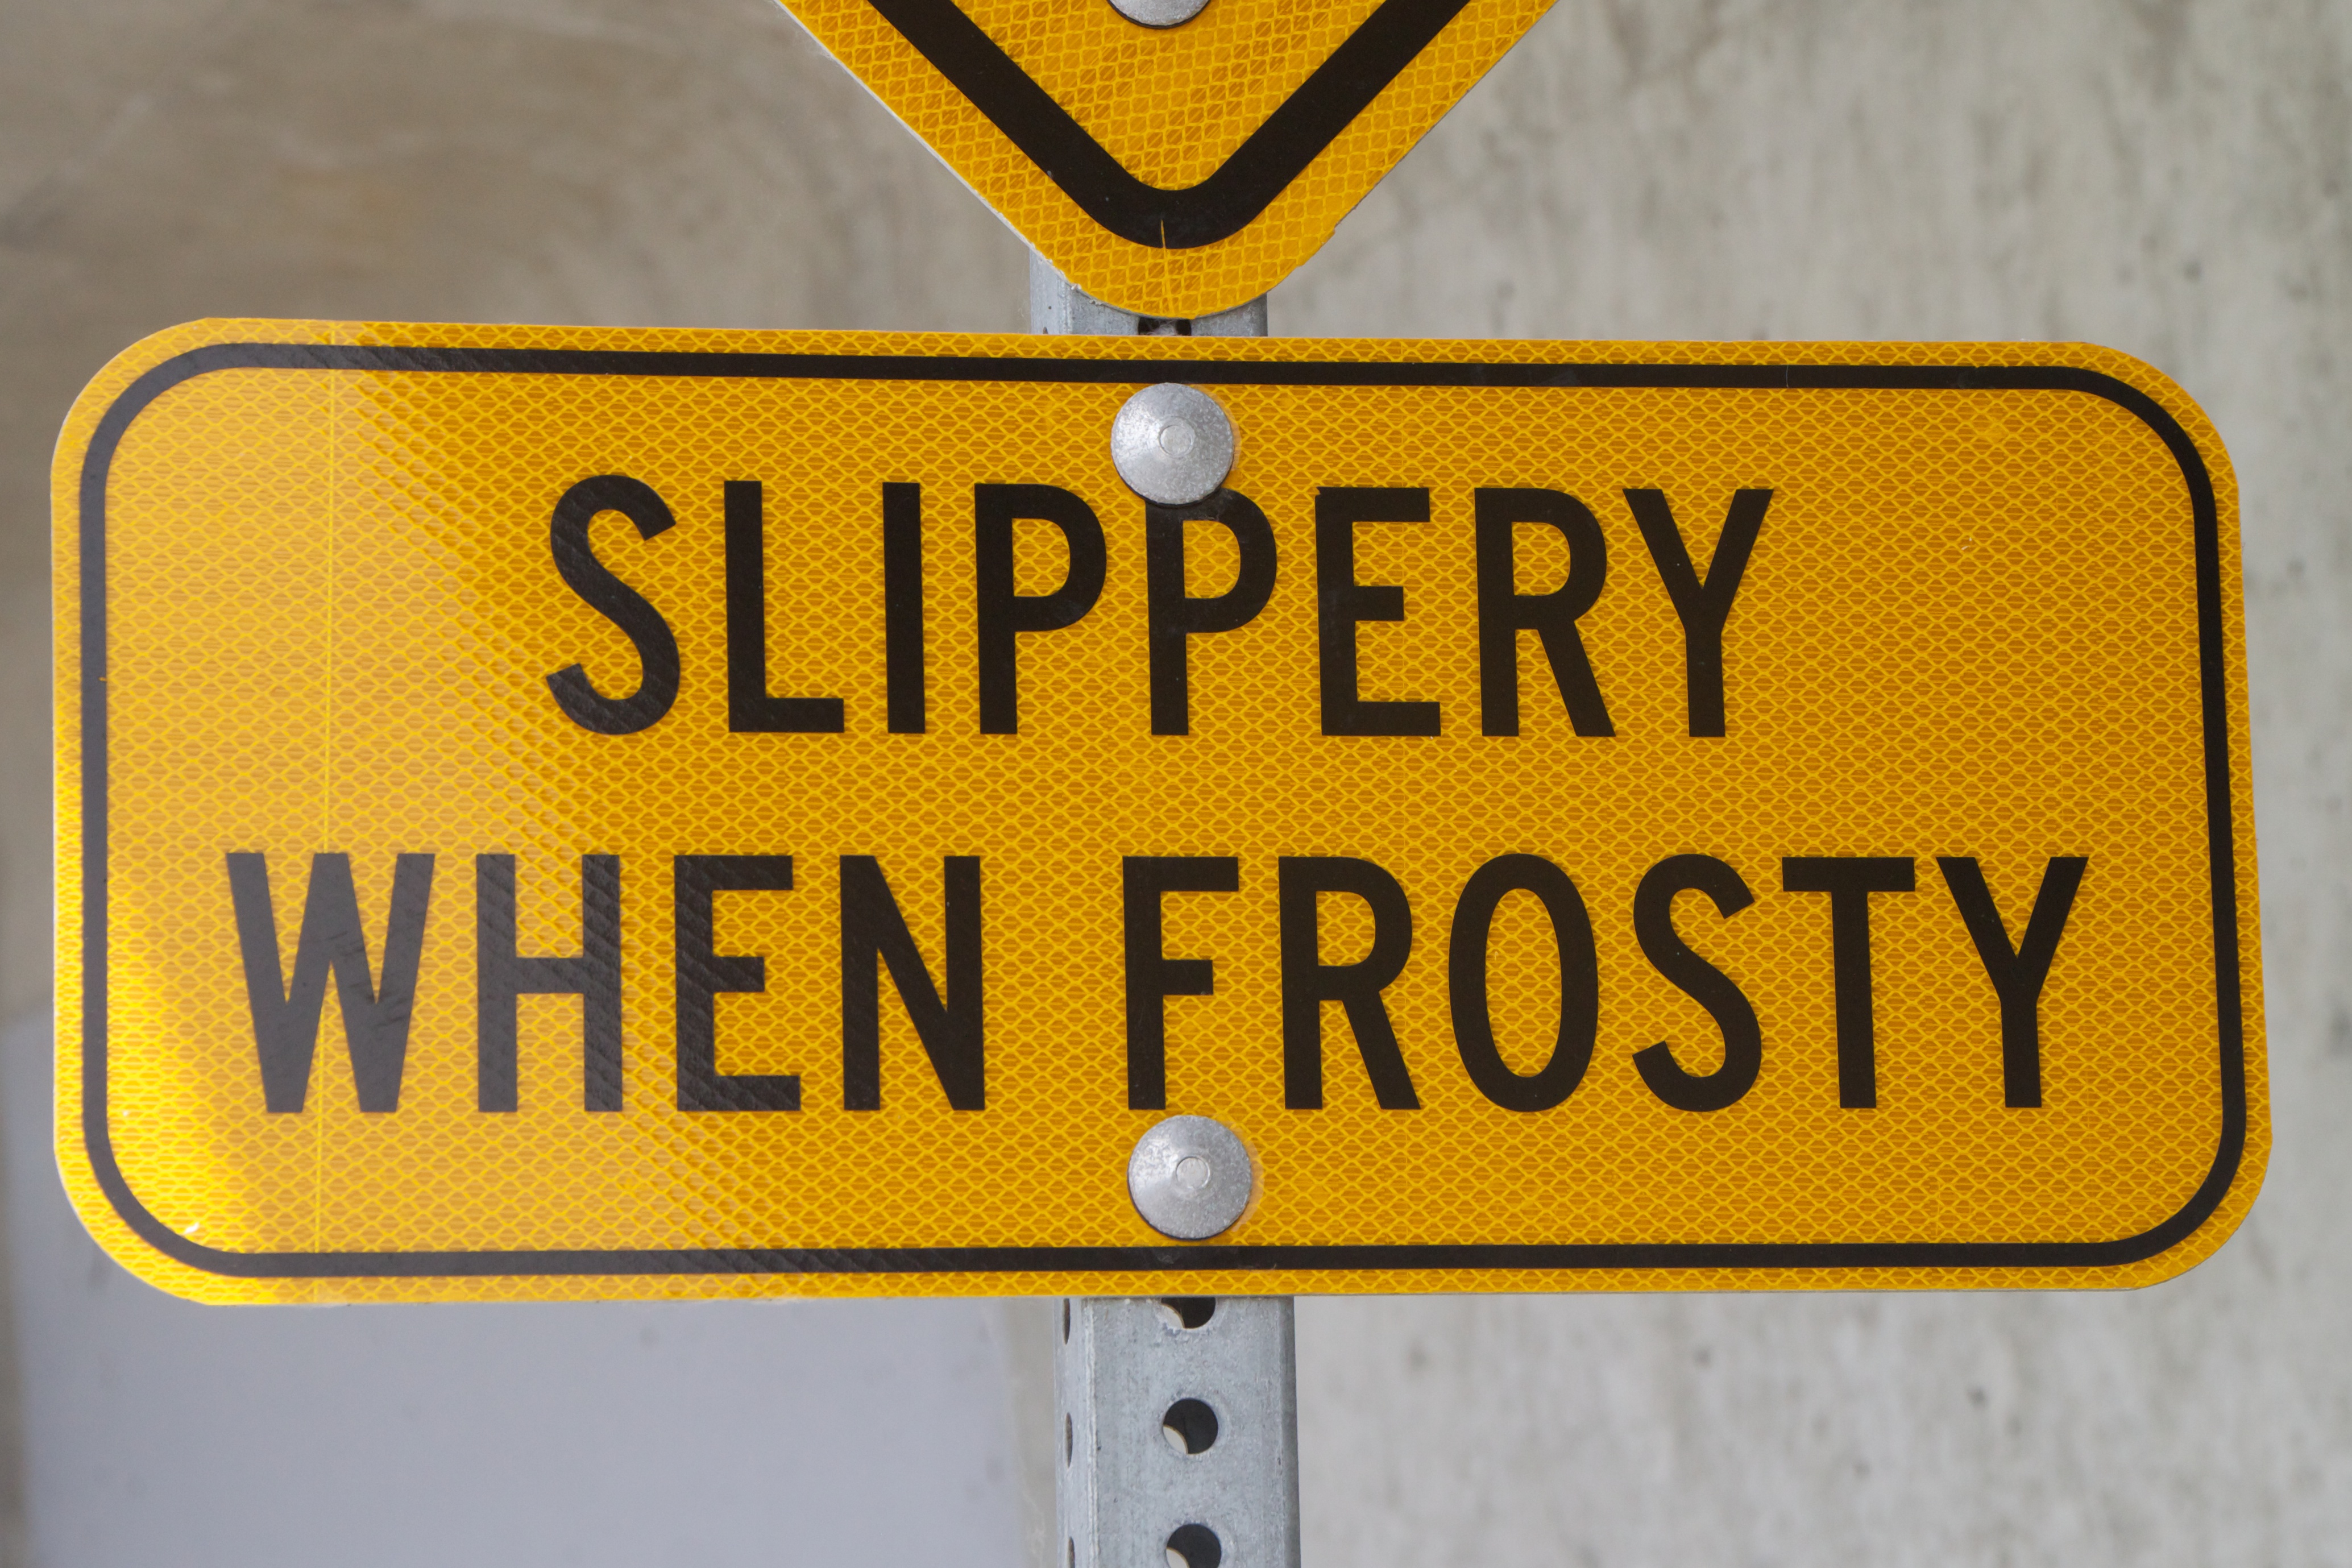
number, sign, street sign, yellow, signage, label, brand, font, trademark, traffic sign, automotive exterior, vehicle registration plate, house numbering